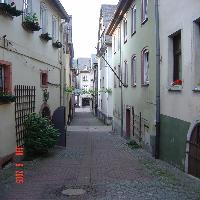
Weather: cloudy or overcast